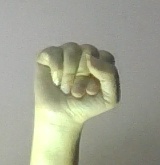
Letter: saad